2009 Ginetta Junior Championship

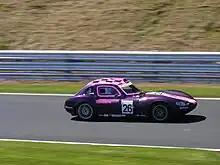
2009 champion Sarah Moore

The 2009 Ginetta Junior Championship was the fifth season of the Ginetta Junior Championship. The season began at Brands Hatch on 4 April 2009 and concluded after 20 races over 10 events also at Brands Hatch on 4 October 2009. This was the last season that the drivers raced Ginetta G20 cars. They were replaced with the G40 in 2010.